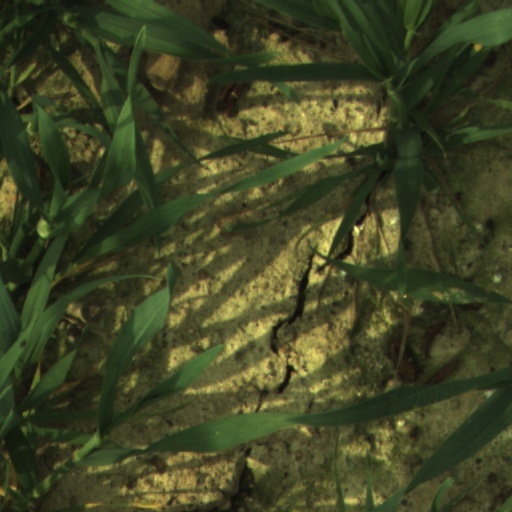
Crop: wheat